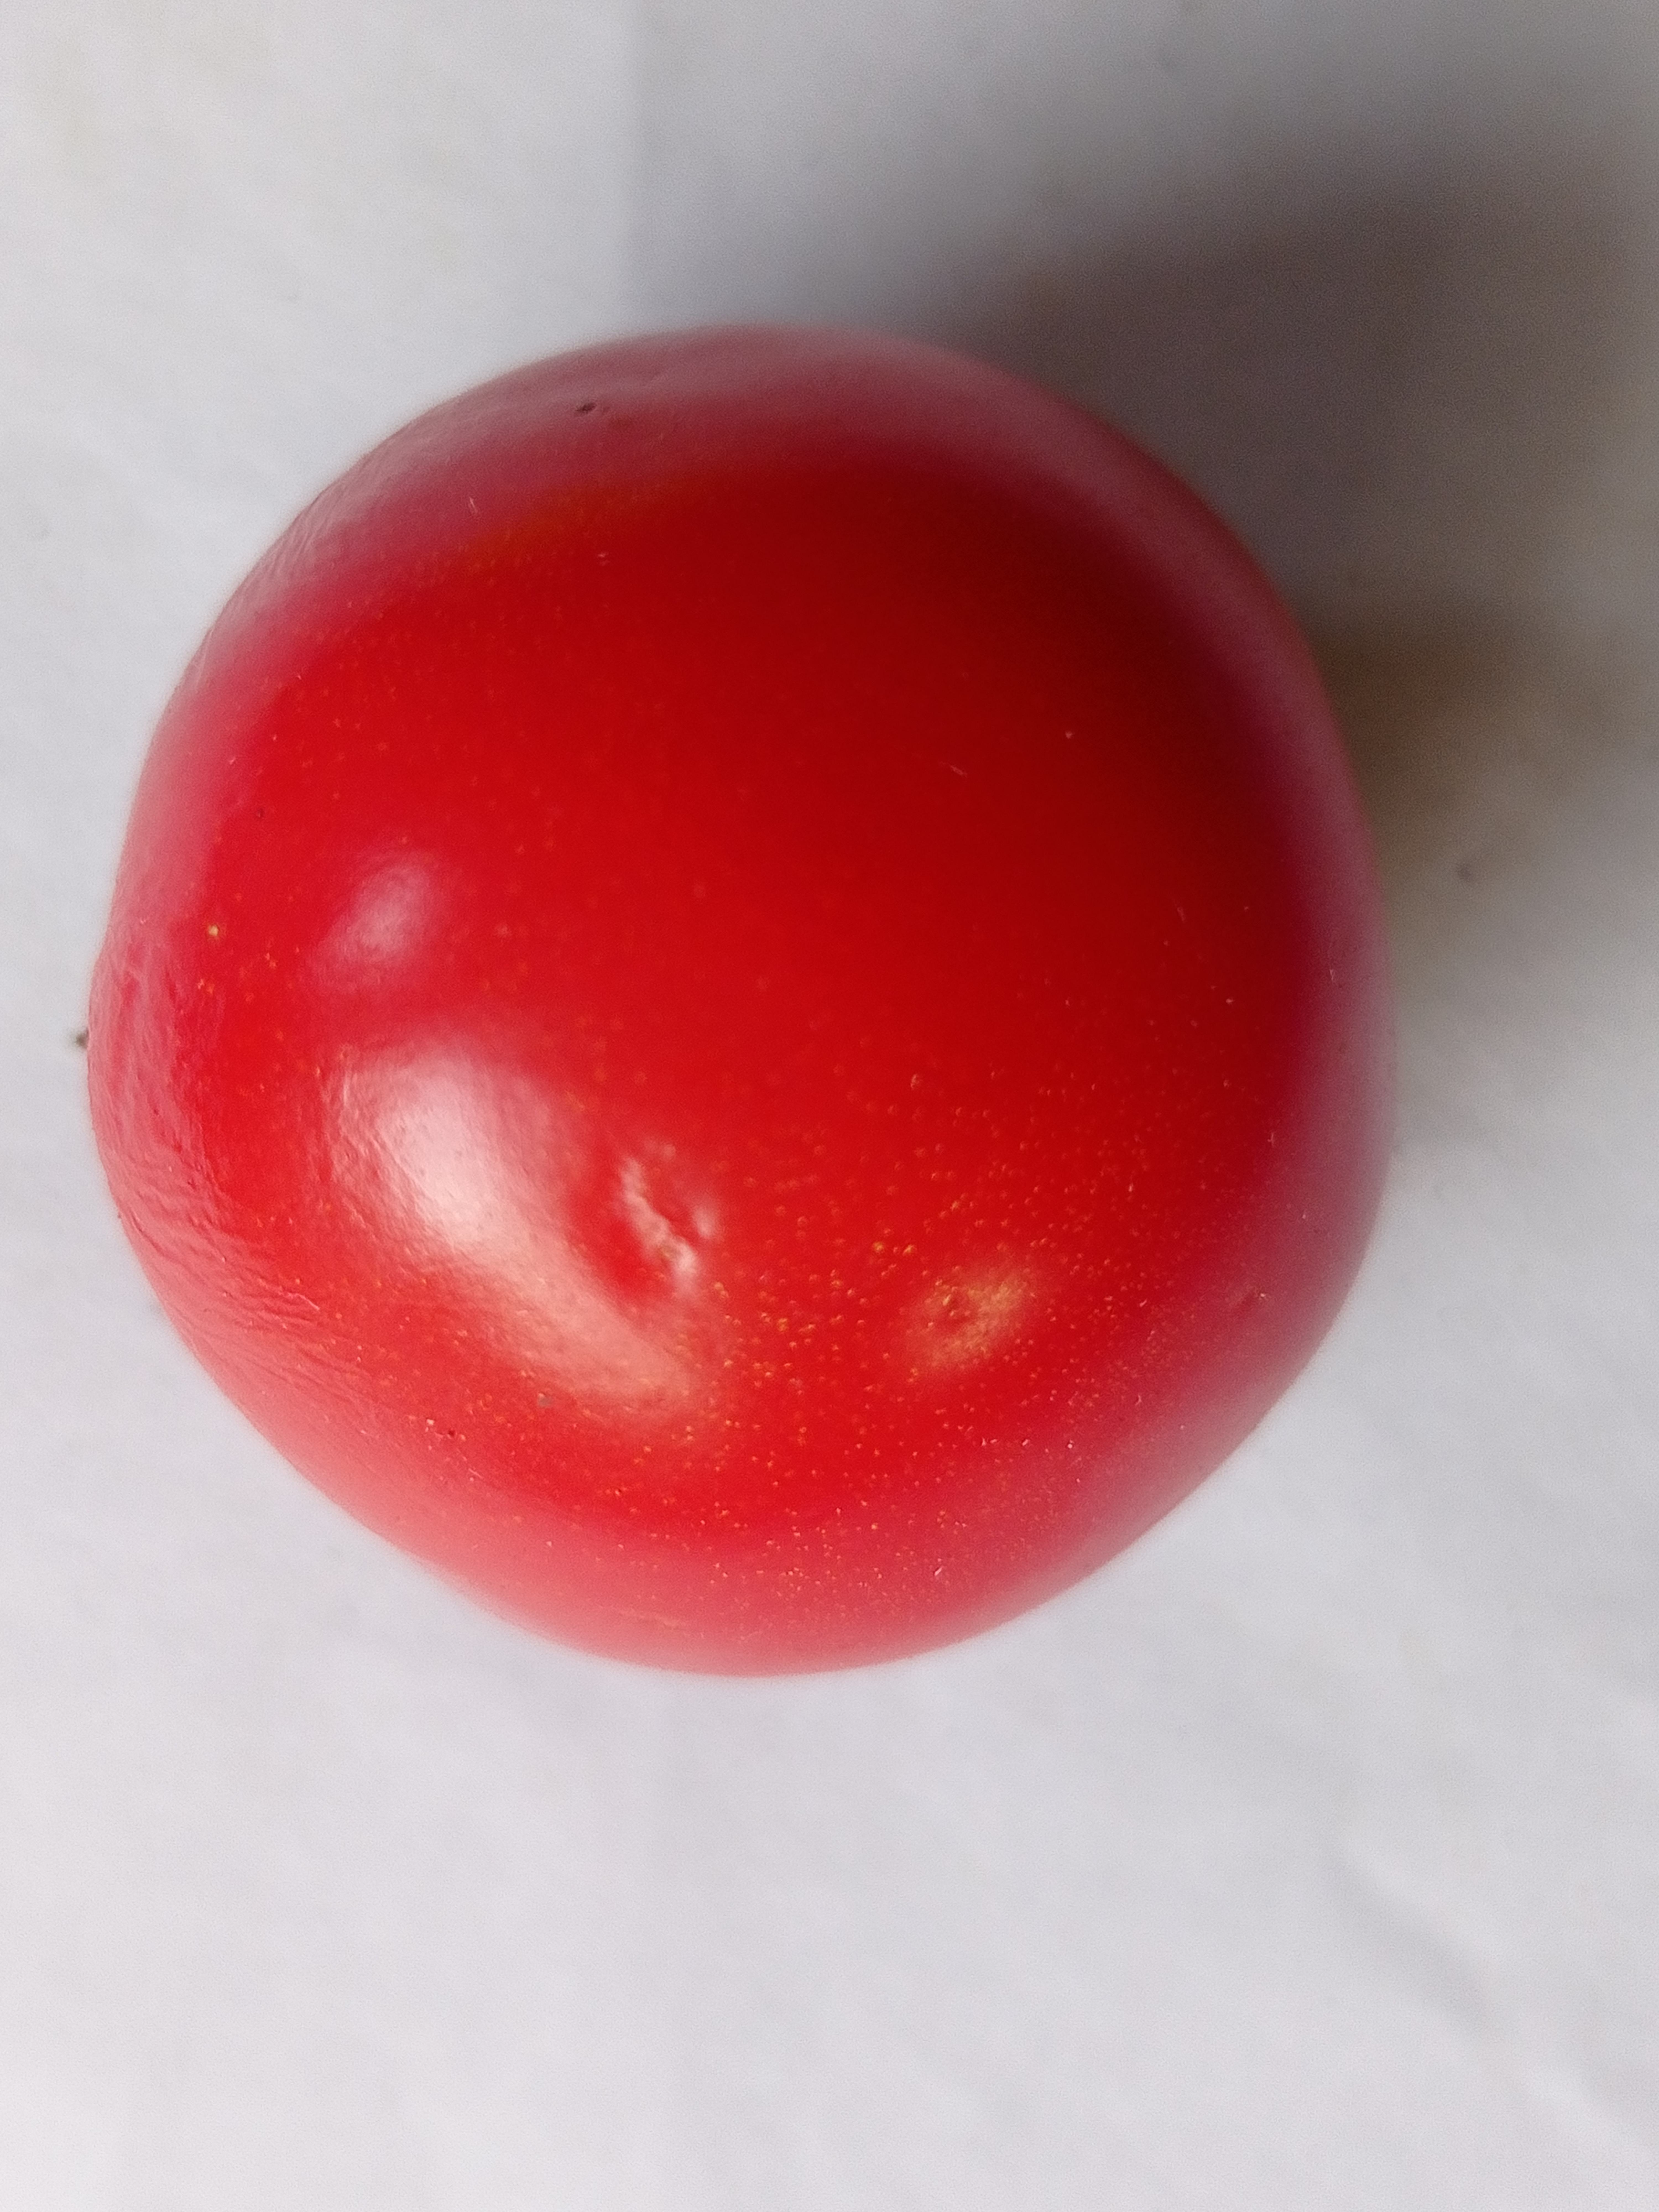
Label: Fresh